H. W. Fowler

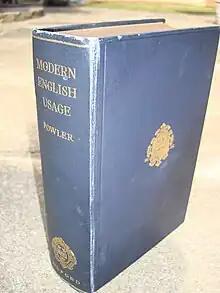
"A Dictionary of Modern English Usage" (1926).

In 1914, Fowler and his younger brother volunteered for service in the British army. To gain acceptance, the 56-year-old Henry lied about his age. Both he and Francis were invalided out of the army in 1916 and resumed work on "Modern English Usage". In 1918, Francis died aged 47 of tuberculosis, contracted during service with the BEF. After his brother's death, Henry Fowler and his wife moved to Hinton St George in Somerset, where he worked on the "Pocket Oxford Dictionary" and "Modern English Usage", which he dedicated to his brother.